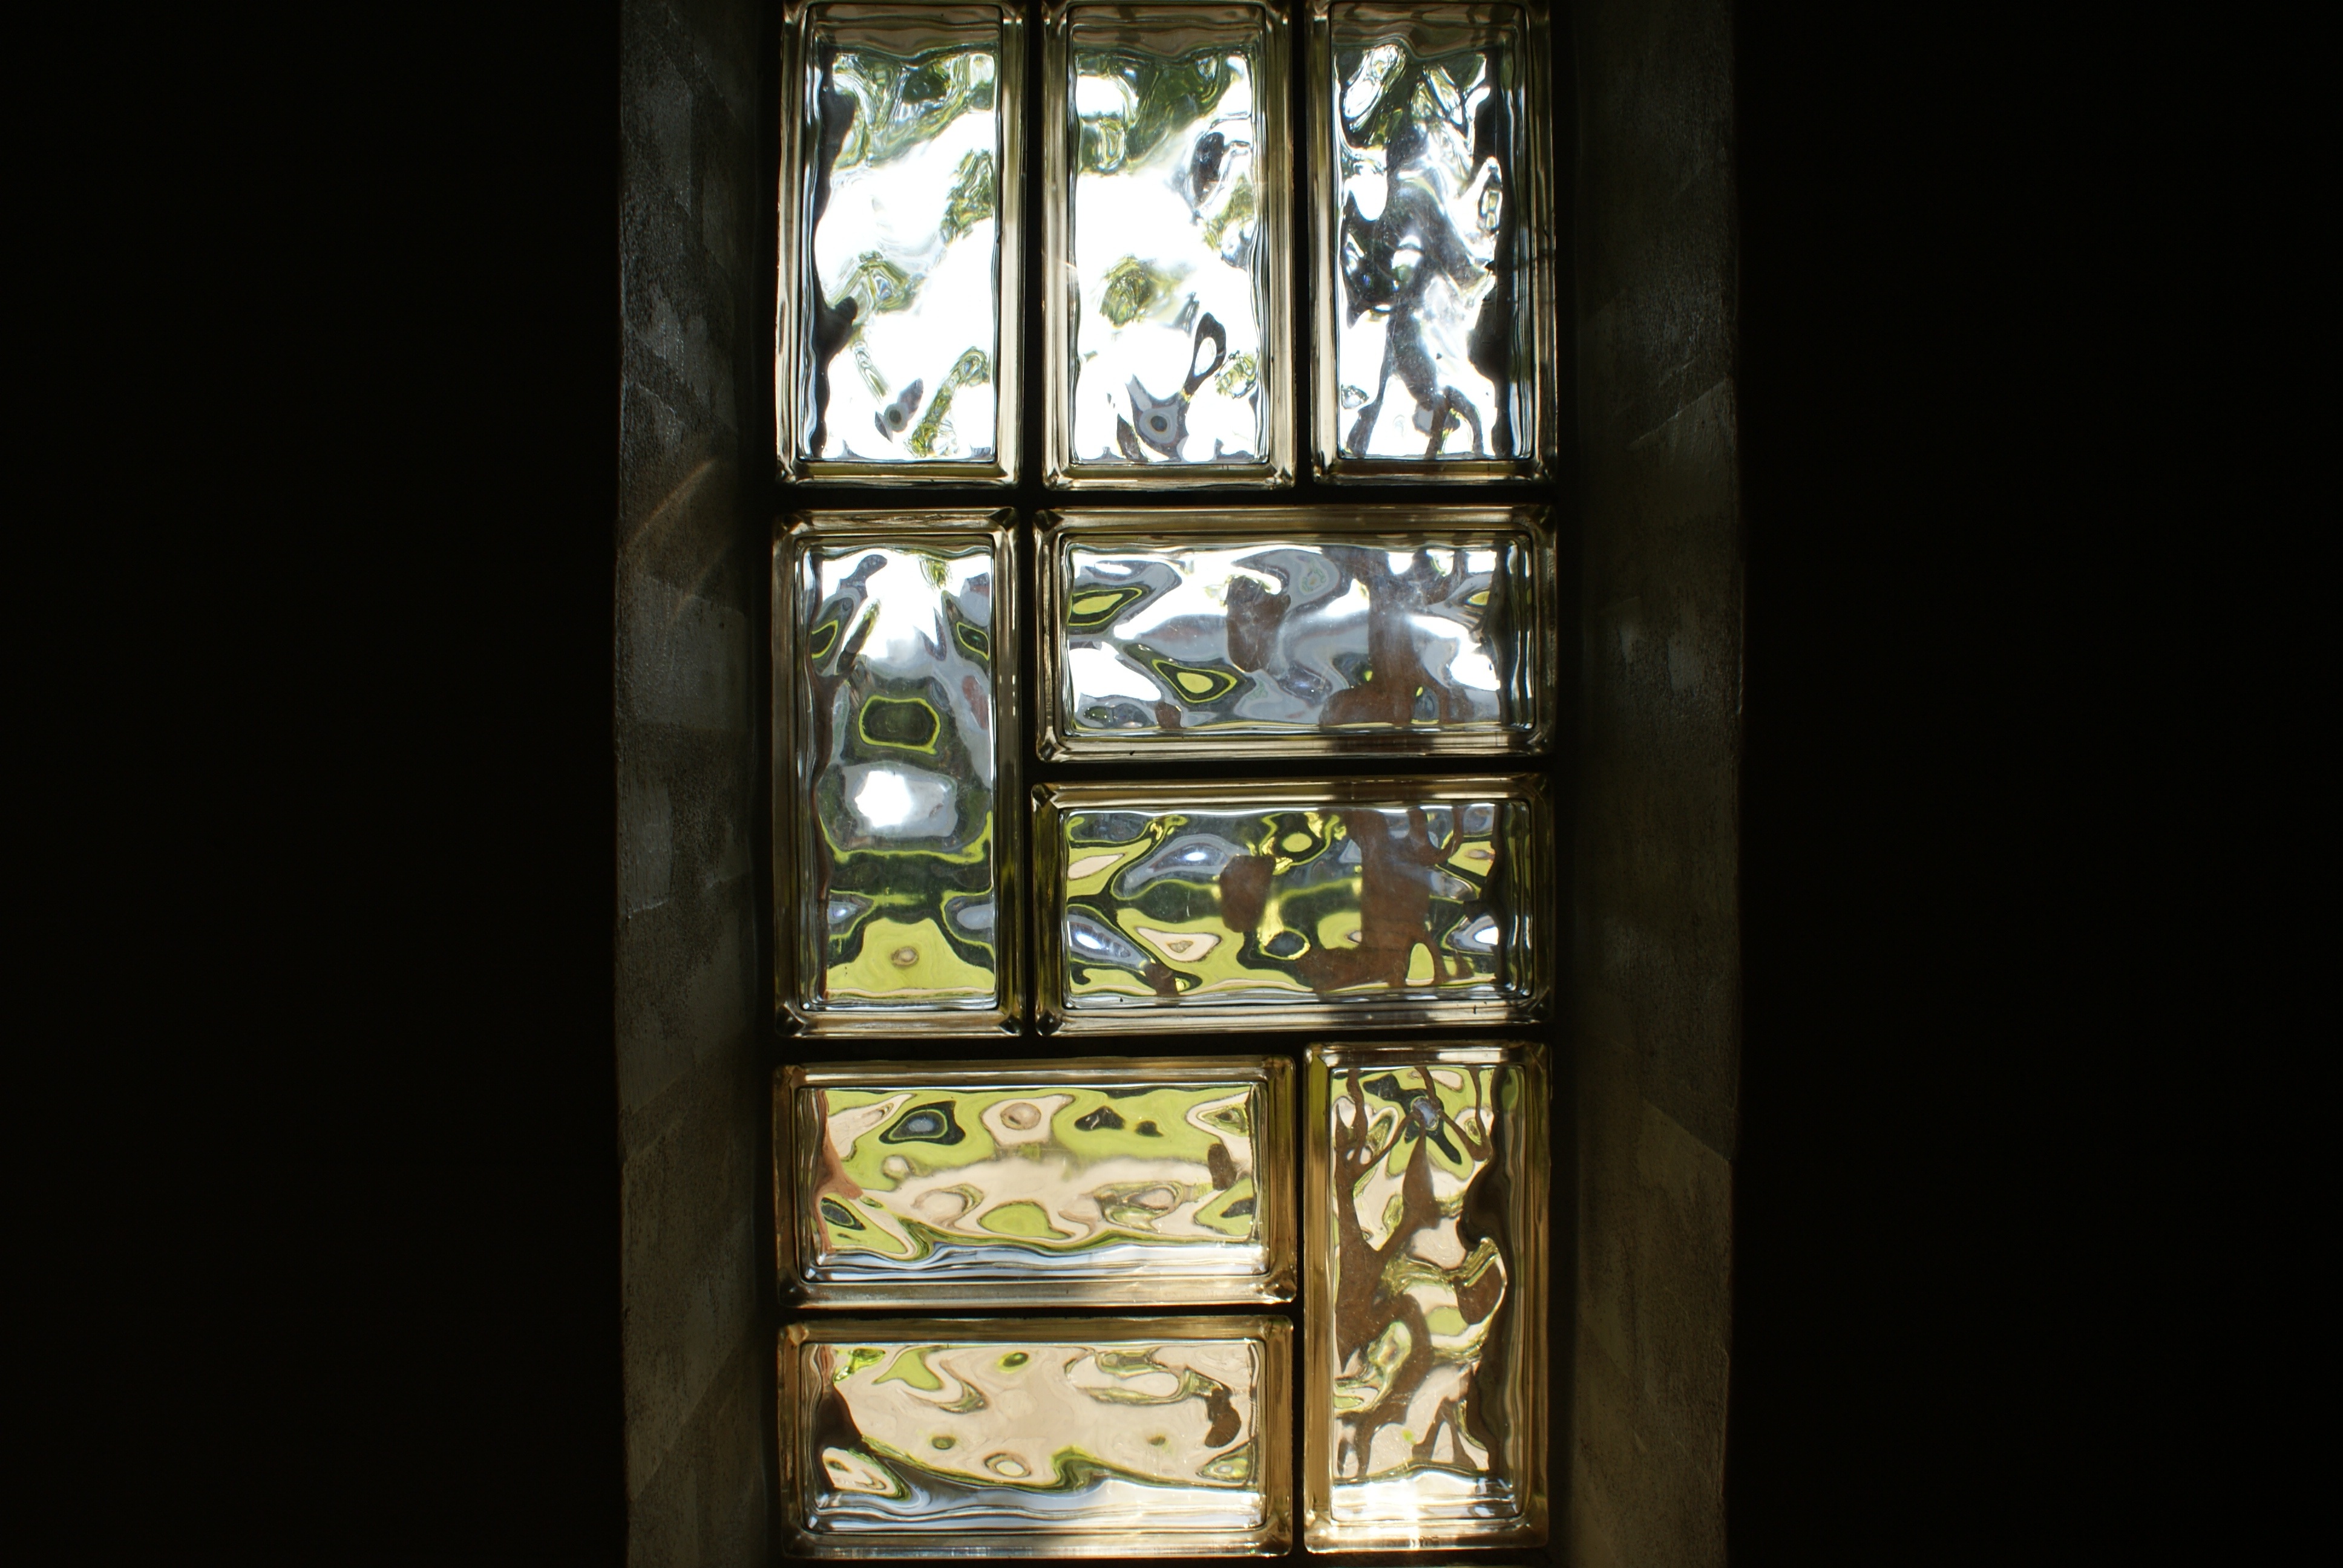
light, architecture, window, glass, building, ceiling, church, lighting, material, stained glass, interior design, mosaic, light fixture, daylighting